Ossian Donner

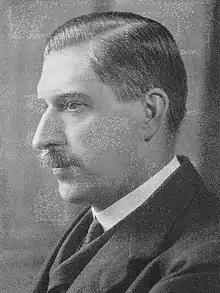
Ossian Donner, date unknown

Donner founded the wool mill in Hyvinkää and served as CEO of the United Wool Factory until 1918.